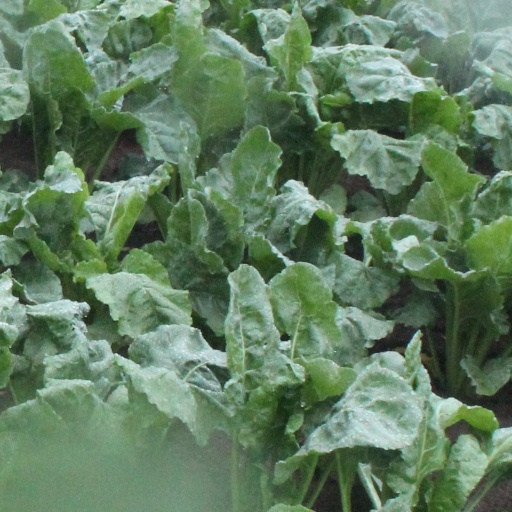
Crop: sugar beet